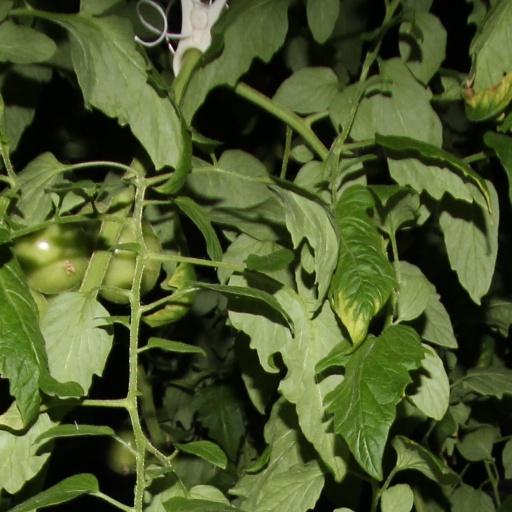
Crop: tomato